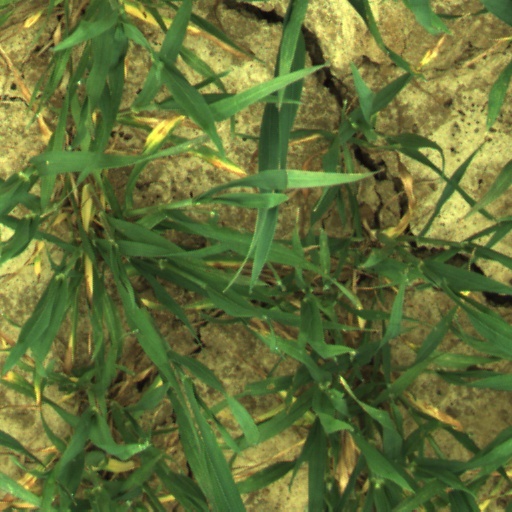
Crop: wheat